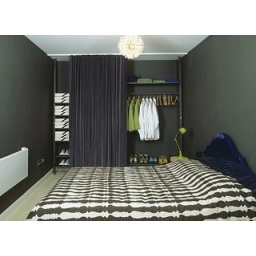
curtain for makeshift closet in bedroom